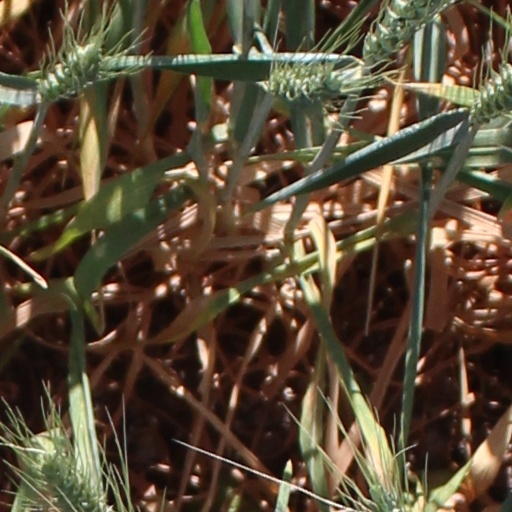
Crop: wheat